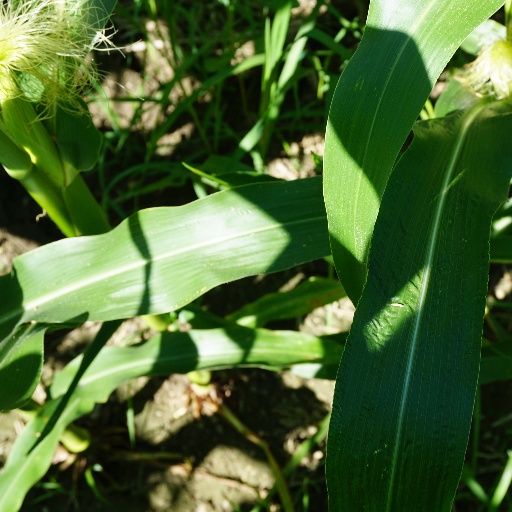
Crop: maize; corn